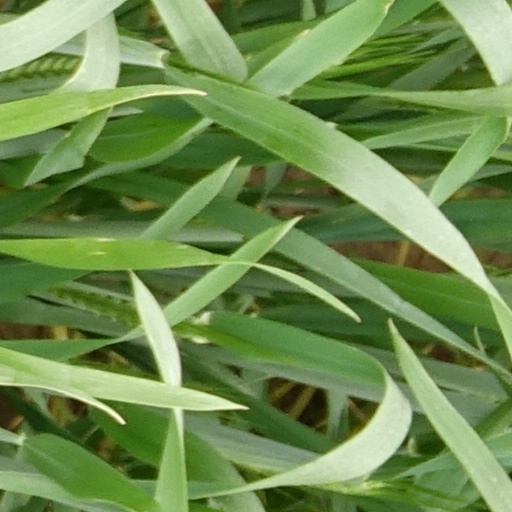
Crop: wheat